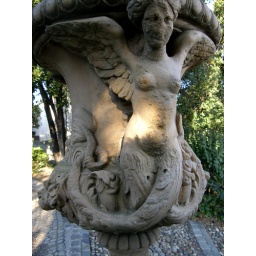
Elaborate plant pot in the Parc des Poets.